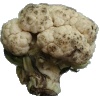
Label: cauliflower